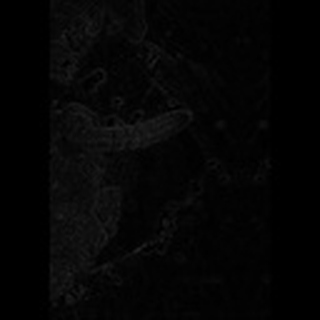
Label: cotton_army_worm